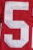
Number: 5